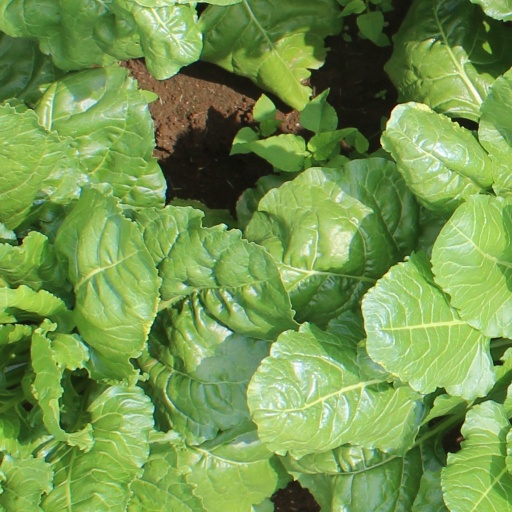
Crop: sugar beet